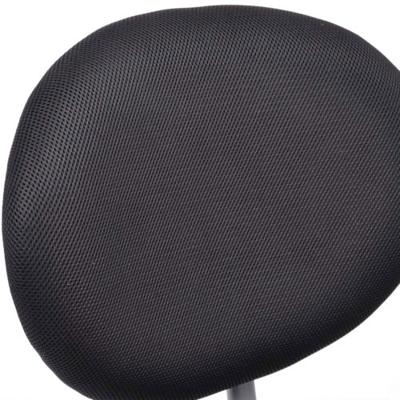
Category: chair